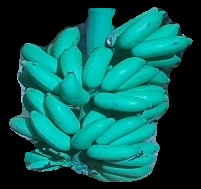
Variety: elakki-bale
Grade: grade2